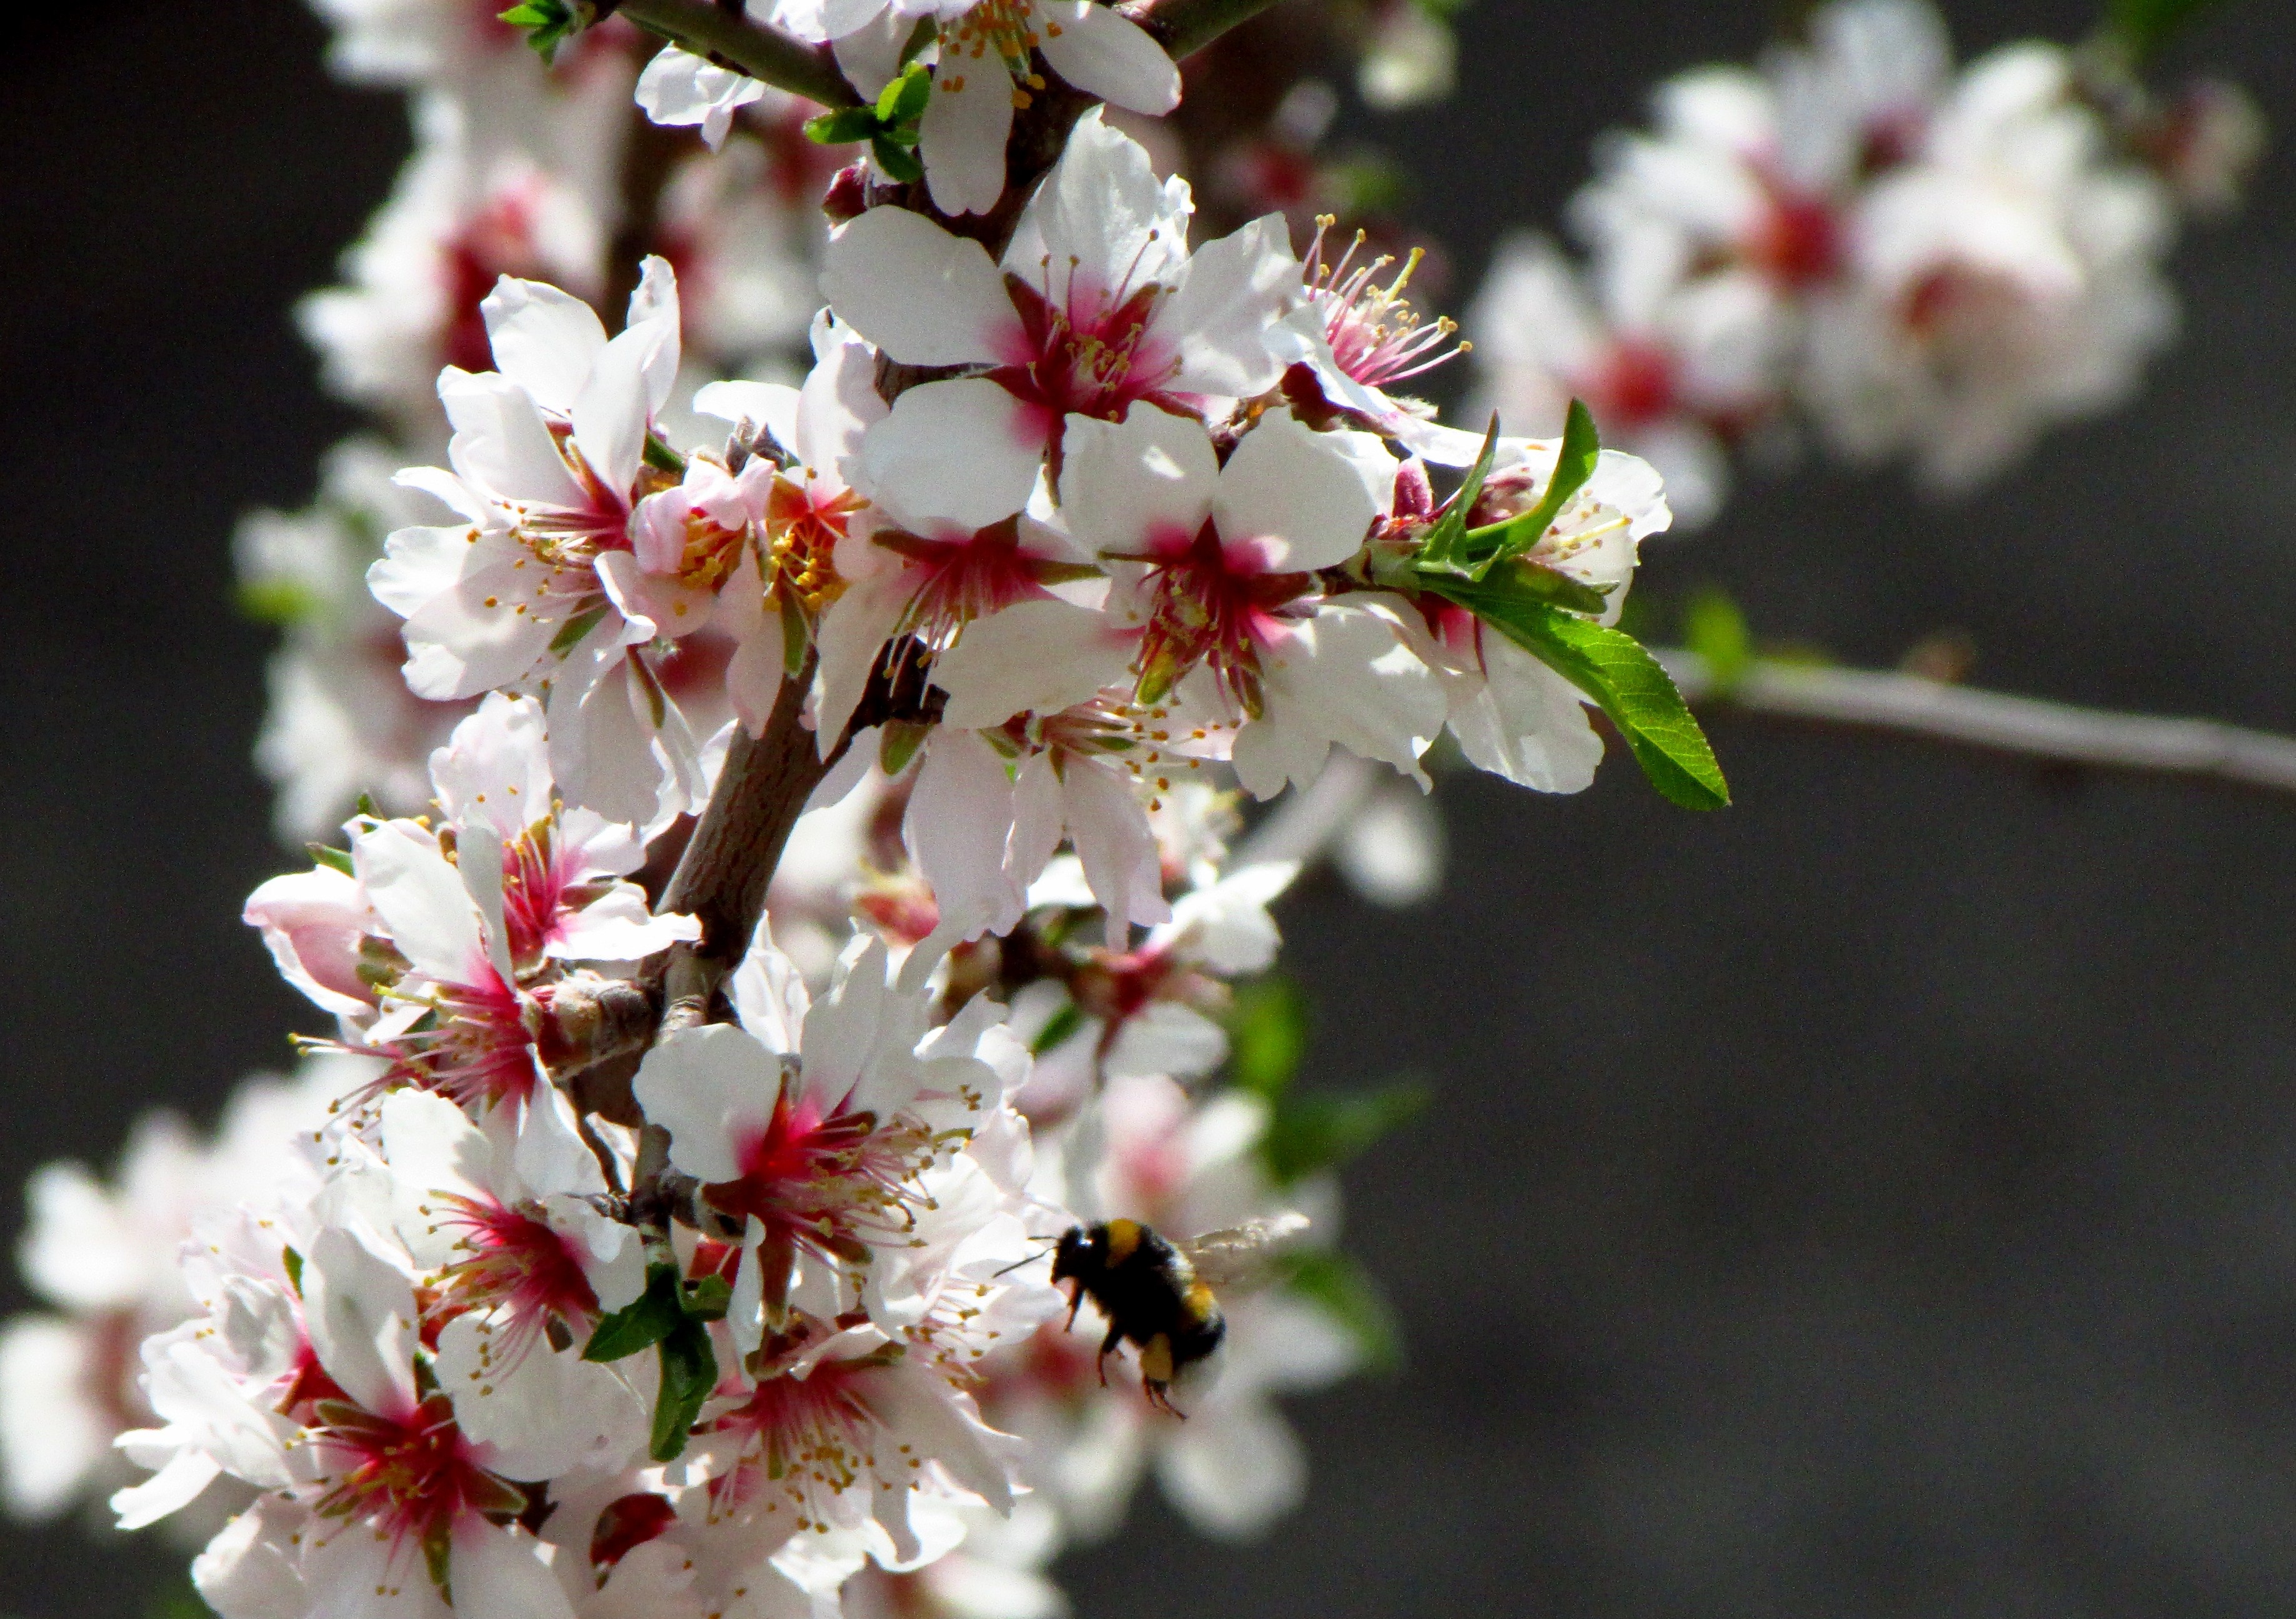
tree, nature, branch, blossom, plant, fruit, flower, fly, food, spring, produce, insect, flora, cherry blossom, flowers, shrub, bee, rosa, catalonia, cherry, macro photography, gravity, flowering plant, rose family, costa brava, land plant